Zuzana Smatanová

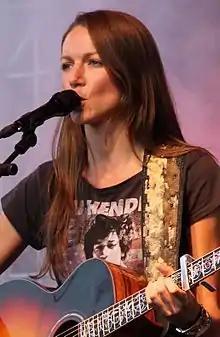
Smatanová in 2014

Zuzana Smatanová (born 14 June 1984 Súľov-Hradná) is a Slovak pop-rock singer. She sings in Slovak and in English, writing her own lyrics and music. She plays the piano, the flute and the guitar.